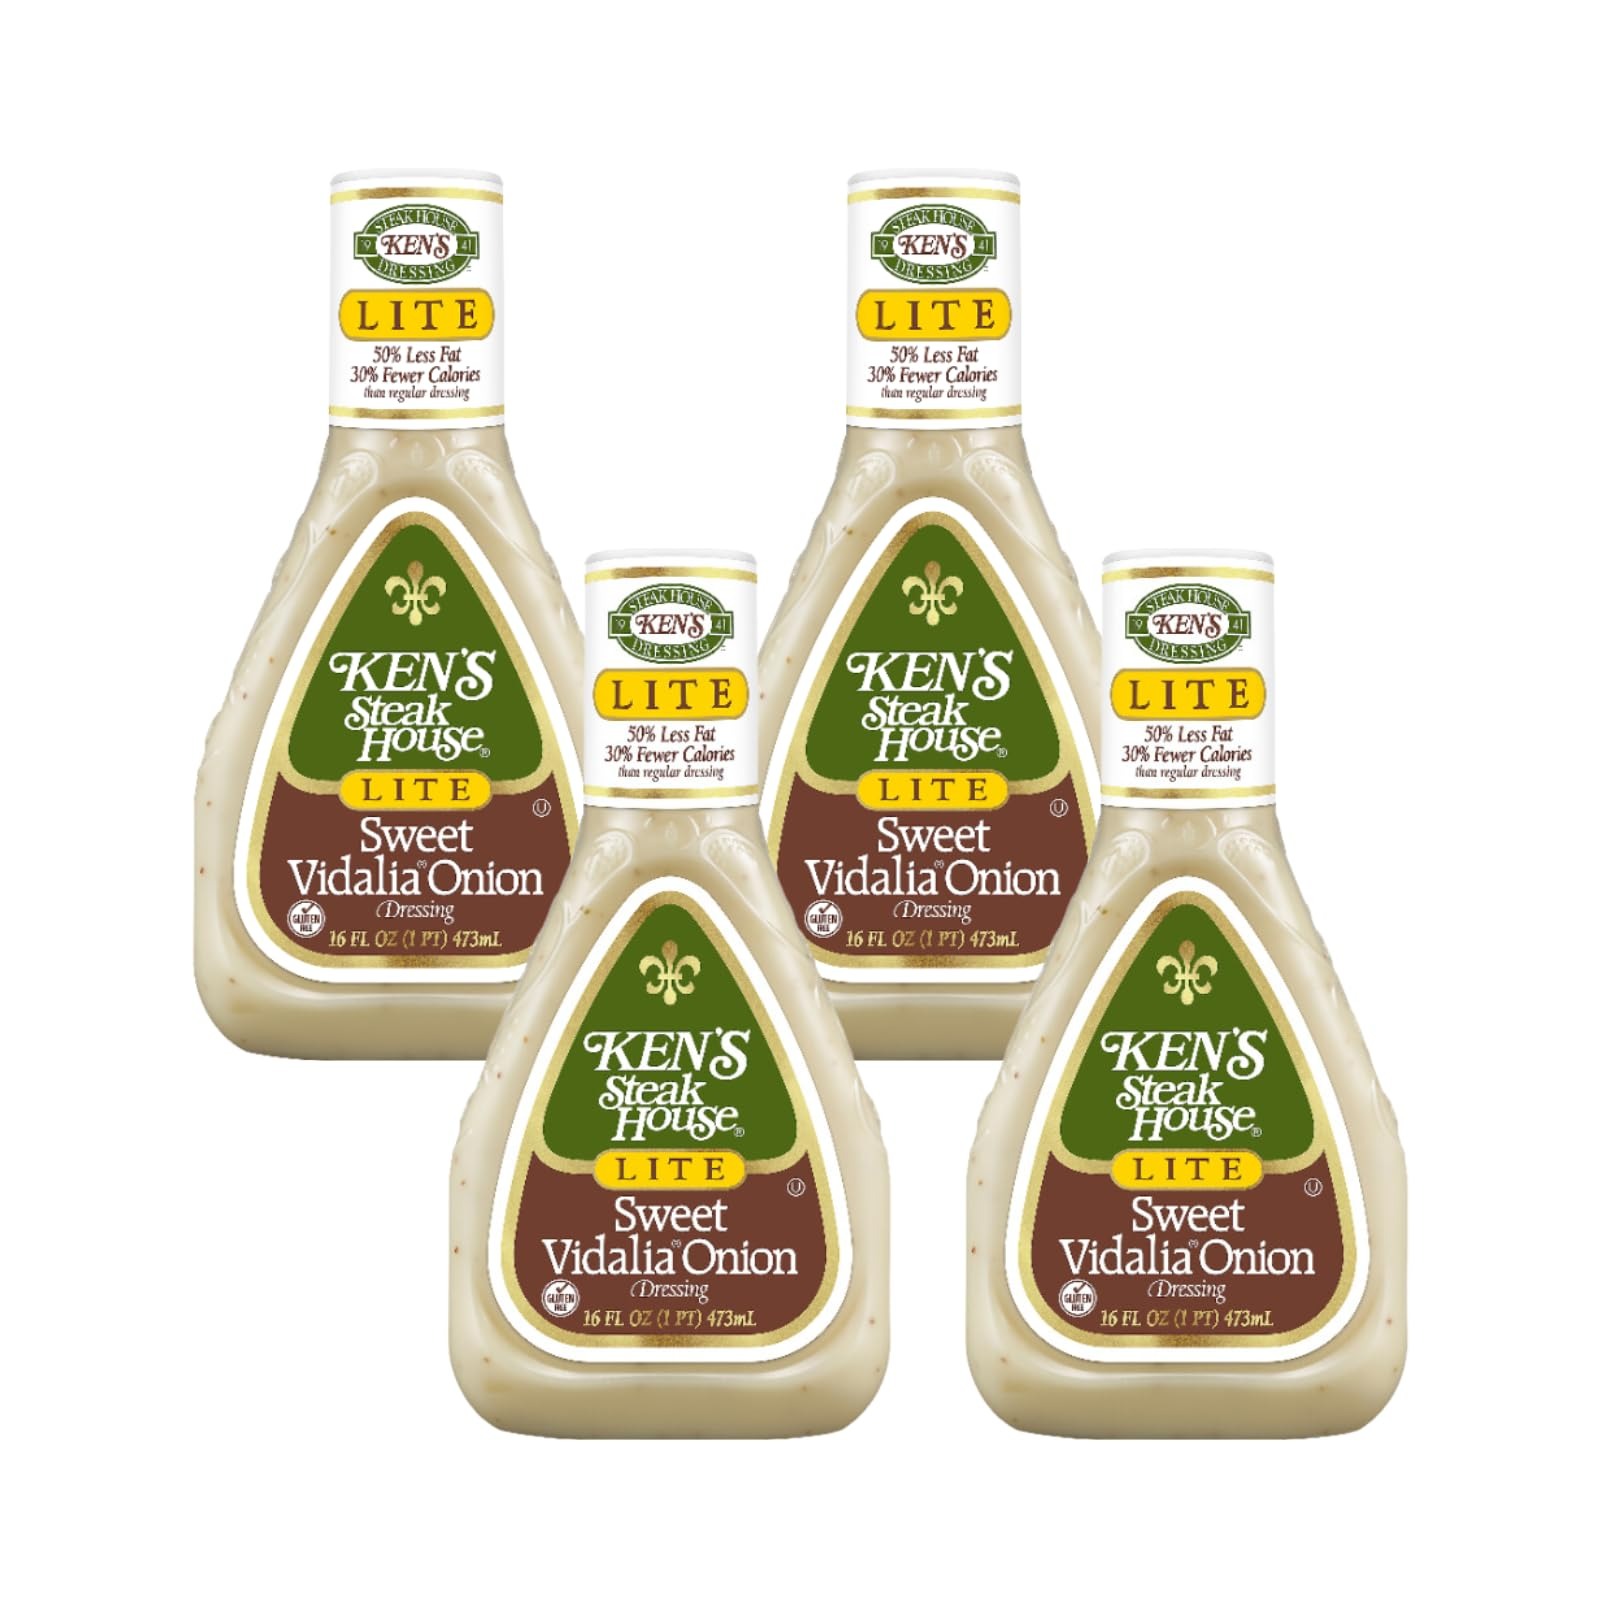
Item Name: Ken's Steak House Lite Sweet Vidalia Onion Dressing,16 Fl OZ Bottle (Pack of 4)
Bullet Point 1: A sweet, savory dressing enhanced with the world-famous taste of Vidalia onions
Bullet Point 2: Half the fat and 33% fewer calories than regular dressing
Bullet Point 3: Adds amazing flavor to green salads and hearty sandwiches, and a deliciously different dipping sauce
Bullet Point 4: Made by Ken's A Family-Owned Company
Bullet Point 5: Gluten-Free and Certified Kosher
Product Description: The distinct but subtle taste of Georgia's world-famous Vidalia onion shines through – with half the fat and 33% fewer calories. The perfect mix of sweet and savory flavor enhances any salad. Great as a dressing on crusty-bread sandwiches and an irresistible dipping sauce for chicken nuggets and wings. Gluten-free. Shake well before use and refrigerate after opening.
Value: 64.0
Unit: Fl Oz

Price: 7.705